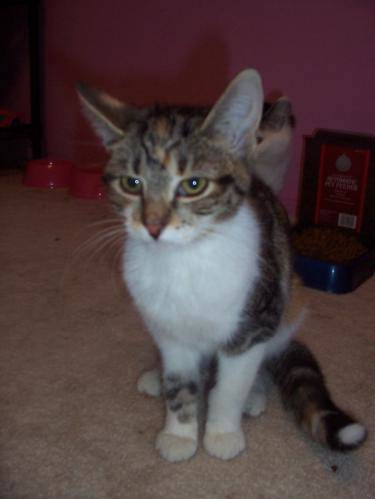
Label: cat